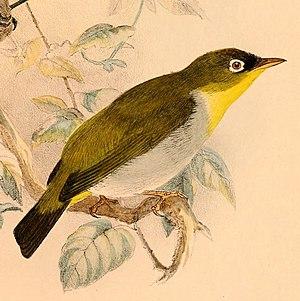
Le Zostérops de Sangihe est une espèce d'oiseau passereau de la famille des Zosteropidae endémique d'Indonésie.